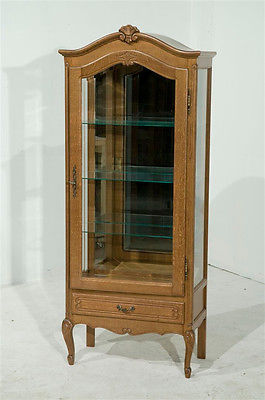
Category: cabinet